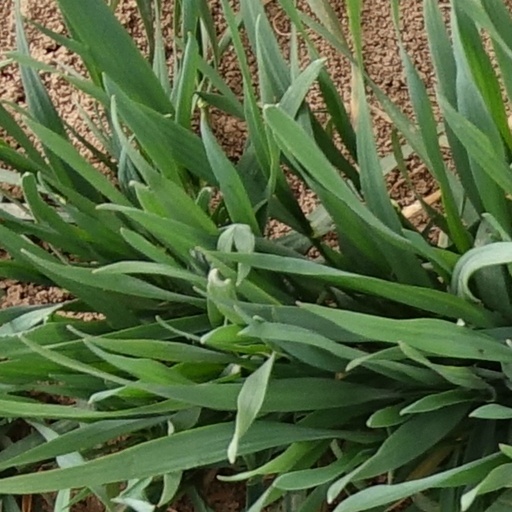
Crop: wheat